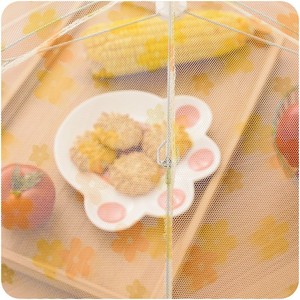
Label: trash